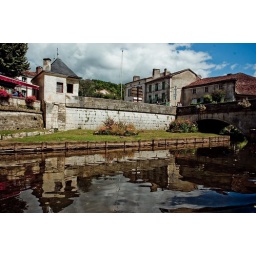
The town of Brantome as seen from one of the many river boats that take tourists on trips around the town.